Rösrath

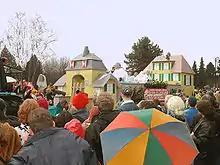
Eulenbroich Castle in the carnival parade

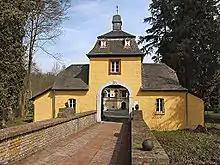
Gateway of Eulenbroich Castle

The gateway of Eulenbroich Castle is virtually the landmark of Rösrath. This "gateway to the Berg region" (Bergisches Land) is used as logo on the letterheads and internet pages of the town council.